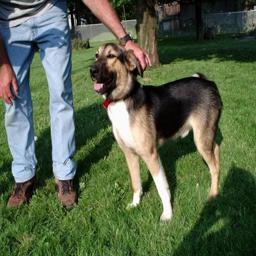
Animal: dogs